Agustina Barroso

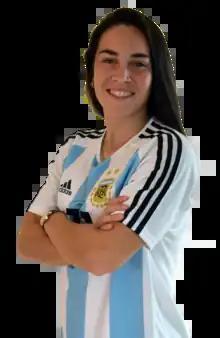

Agustina "Agus" Barroso Basualdo (born 20 May 1993) is an Argentine professional footballer who plays as a centre back for Flamengo and the Argentina women's national team.